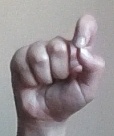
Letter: fa